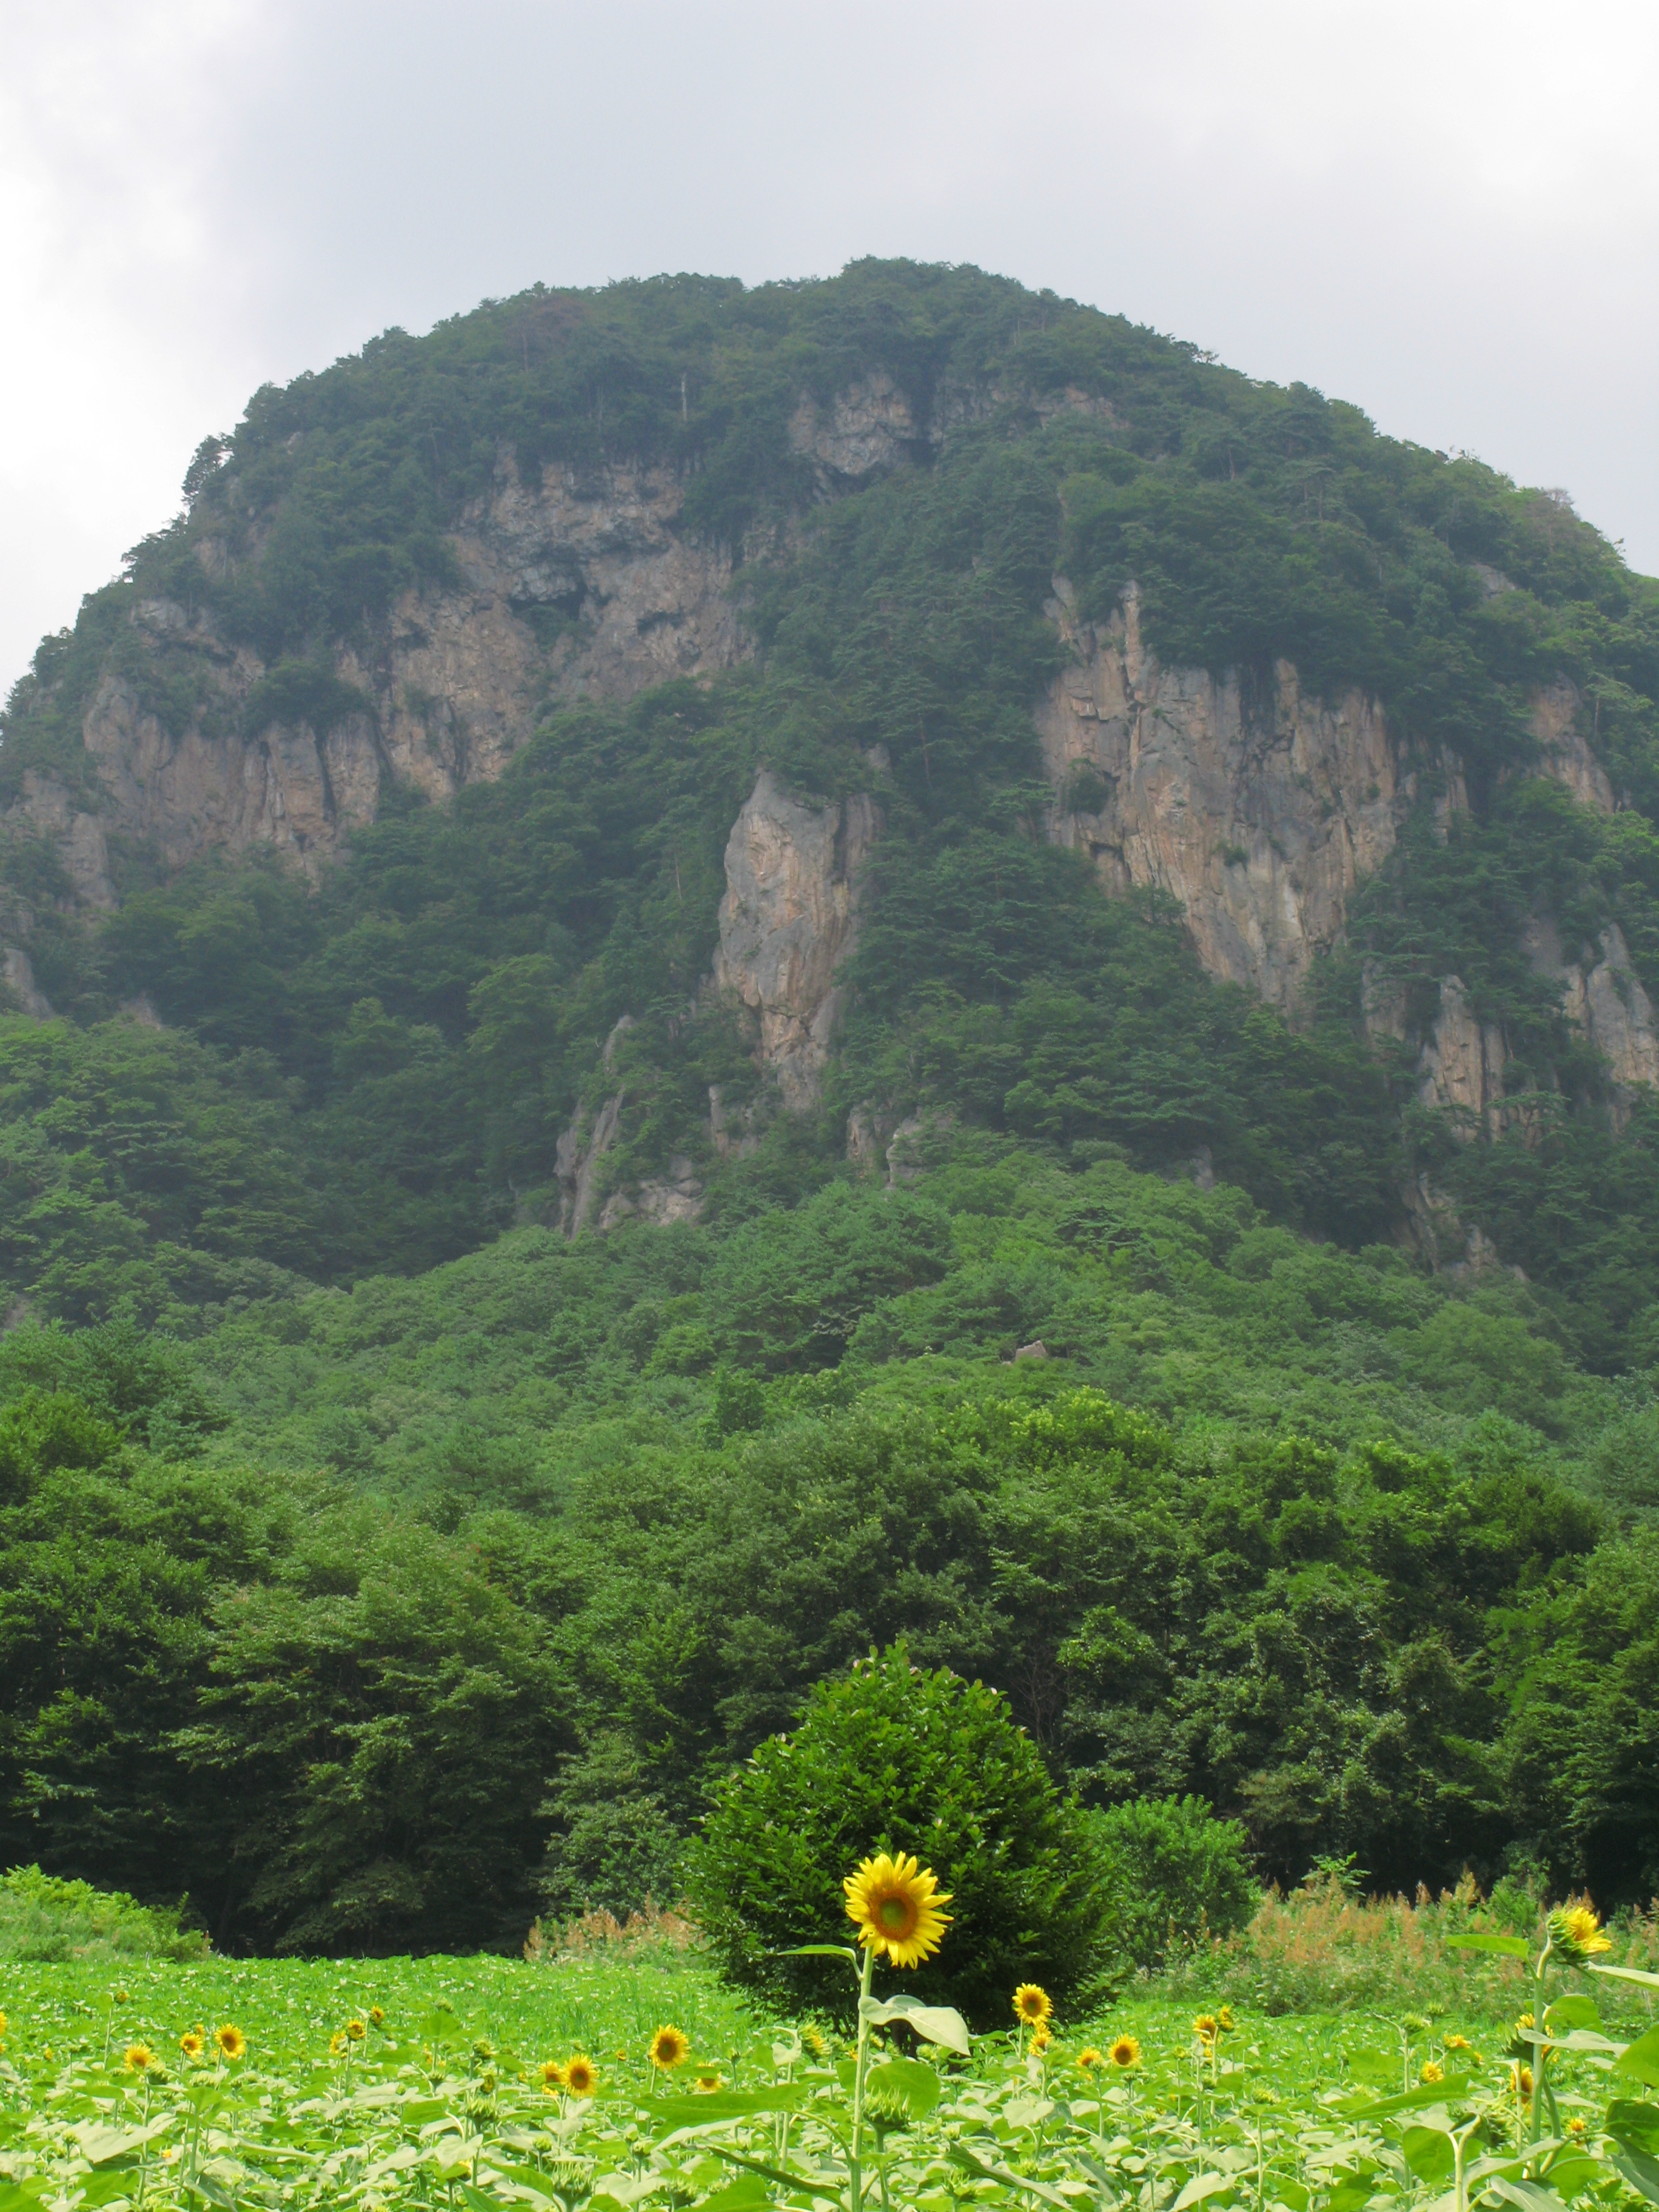
landscape, forest, mountain, meadow, hill, flower, view, valley, mountain range, green, high, jungle, yellow, terrain, ridge, sunflower, vegetation, rainforest, helianthus, plantation, plateau, hires, habitat, ecosystem, flowerpicturesnolimits, hi, res, g7, annuus, rural area, landform, hill station, geographical feature, mountainous landforms